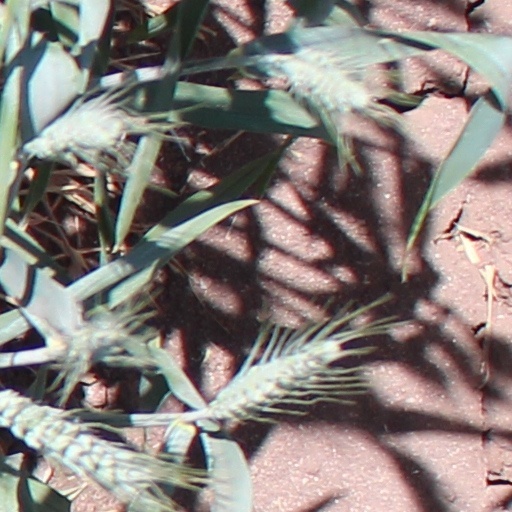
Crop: wheat